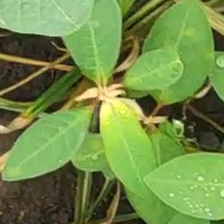
Weed species: Moti_dudhi(Euphorbia_geneculata_L)